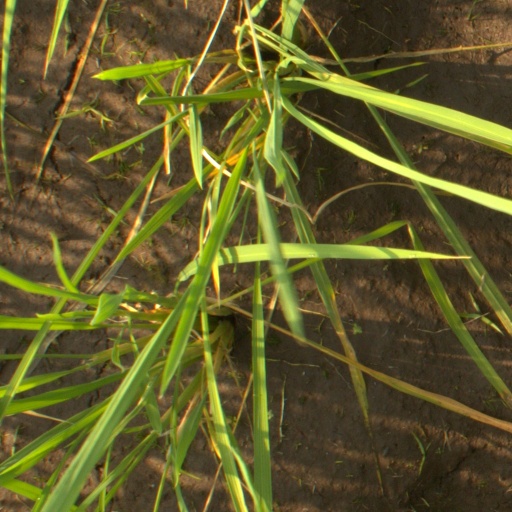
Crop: rice